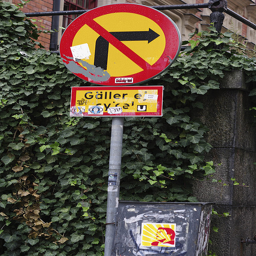
a sing on a post sitting in front of a grass covered building
a pole that has some signs on it
A street sign that no right turns are allowed.
A small pole with some very bright colored signs on it.
A street sign indicates that drivers cannot make a right turn.